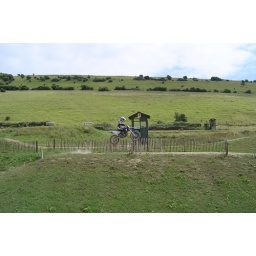
my youngest son in action at golding barn on his trainer bike, 08